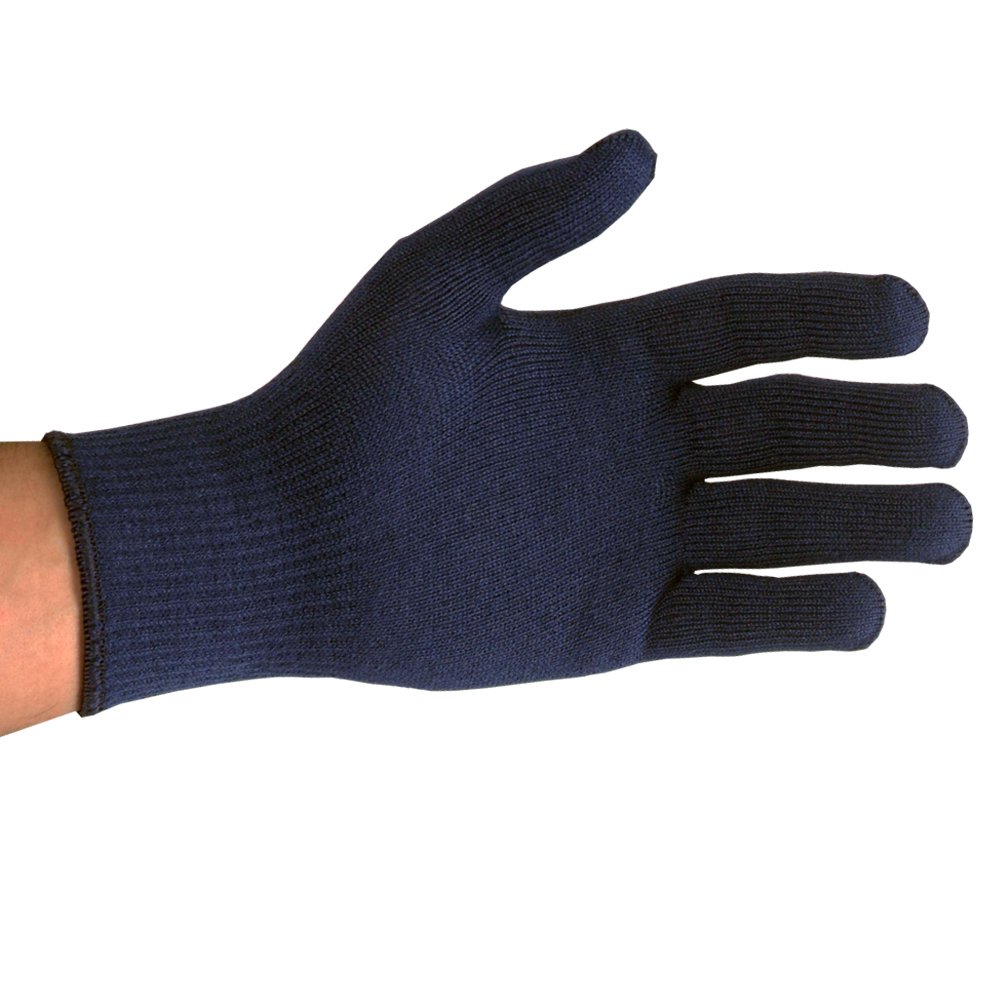
UltraSource 441251 Insulating Cold Weather Gloves with Knit Wrist, Blue (Pack of 12)
Category: Industrial & Scientific
Ideal for any job in cold environments, these insulated polyester/lycra gloves keep your hands warm while at work. The durable string knit material is fitted with a knitted wrist for a snug fit while also preventing cold air and debris from entering the glove. Their moisture wicking properties mean you can keep working long hours without worrying about swapping to fresh gloves. Machine washable and ambidextrous for repeat usage.
Features: Insulated to keep your hands warm in cold environments | 13-gauge Lycra/cotton blend provides insulation while maintaining comfort and breathability | Knitted wrist keeps a snug fit while preventing dust and debris from entering through the wrist area | Moisture wicking material keeps hands dry during long work hours | Machine washable and ambidextrous